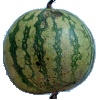
Label: Watermelon 1